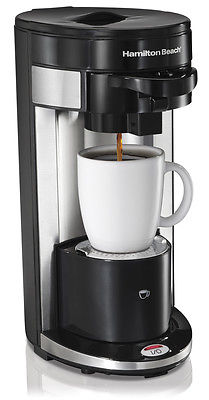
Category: coffee maker